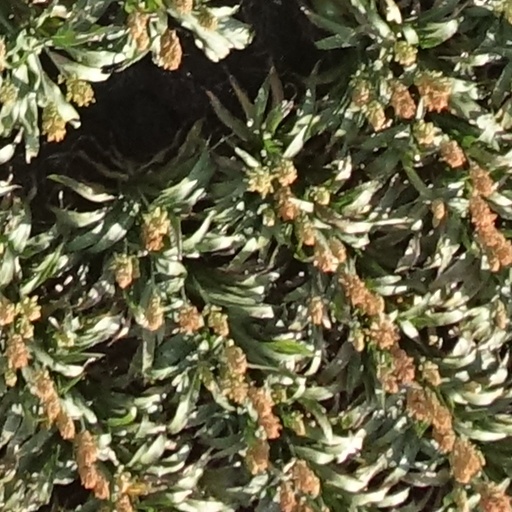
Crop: sorghum